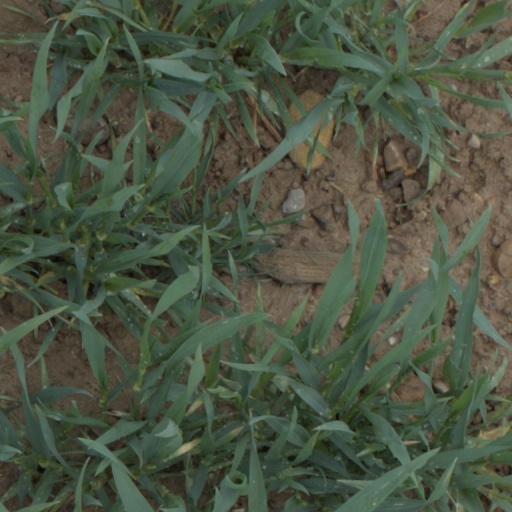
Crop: wheat